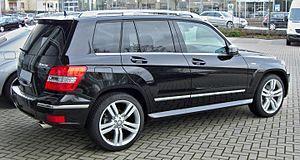
Le marché automobile français des voitures particulières en 2008 s'est établi à 2 050 289 unités vendues, soit une baisse de 0,7 % par rapport à 2007.